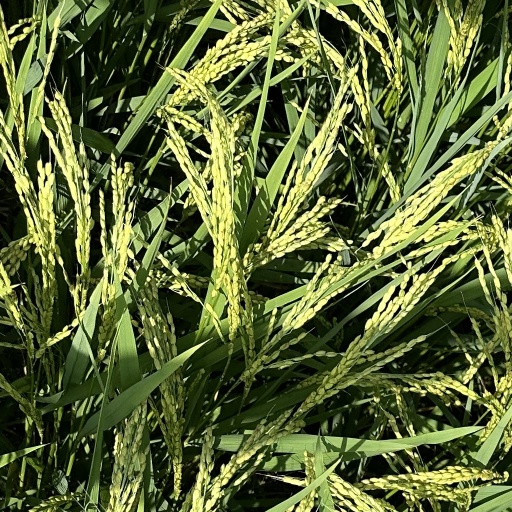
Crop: rice